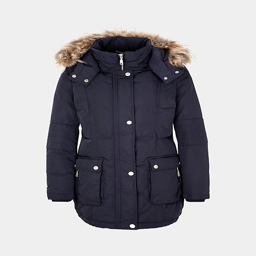
warm down parka with a hood from comma